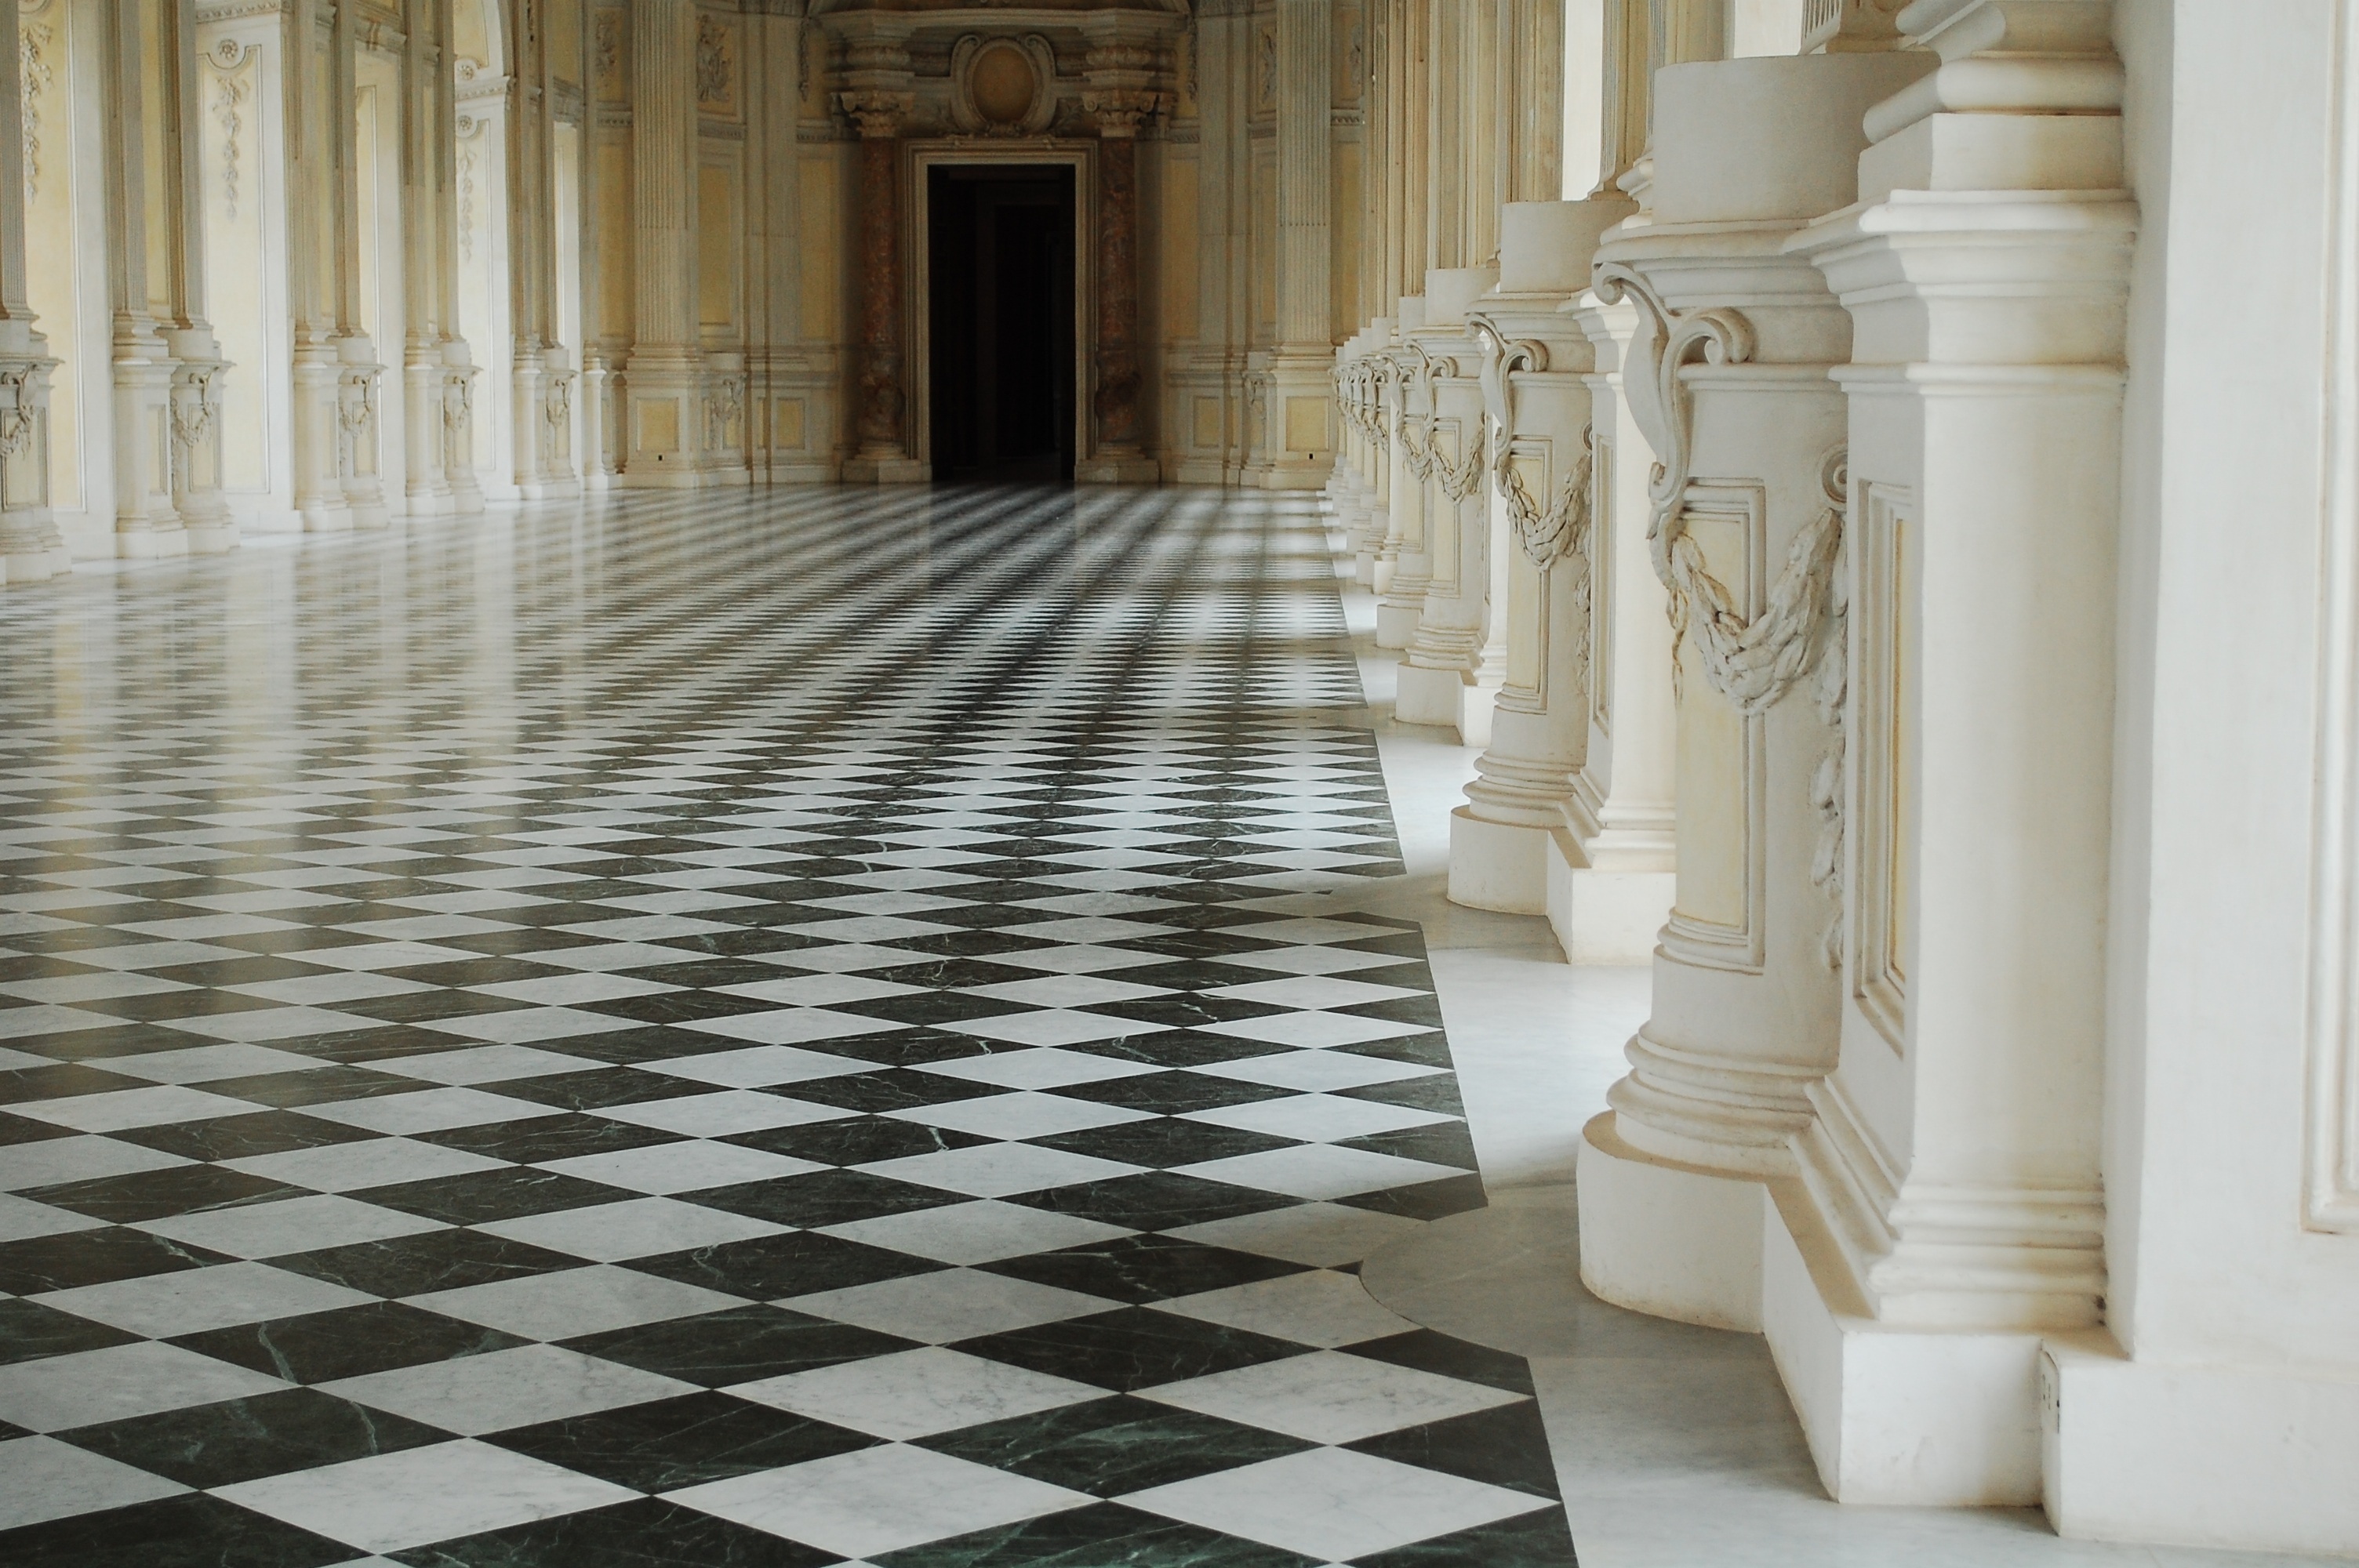
architecture, structure, wood, white, floor, palace, column, interior design, aisle, history, flooring, venaria, baluster, venaria reale